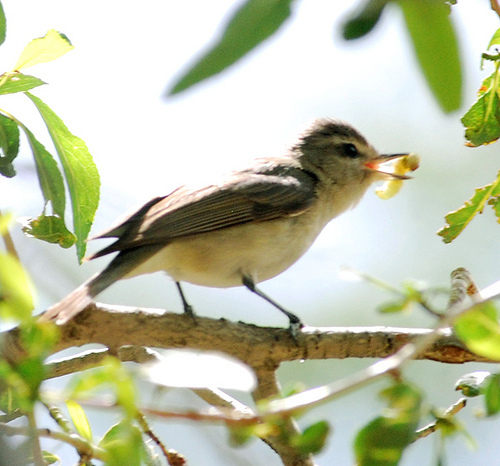
this bird has a white belly and breast, dark brown wings, and its bill is short and very sharp.
thin billed bird, white at breast belly and abdomen , gray wings, back, crown.
this bird is white with brown wings and a brown beak.
the bird has a white belly, the bill is short and pointed, with a black and white crown.
this bird has a white belly, grey wing and a grey head.
this bird has wings that are black and has a white belly
this bird has black and yellow secondaries and crown, and a yellow and grey belly.
this small bird looks as though he has a little tint of yellow. his wings have black and yellow stripes.
this bird has wings that are black and has a white belly
this bird is brown withwhite and has a very short beak.
Species: Warbling Vireo